Kondo insulator

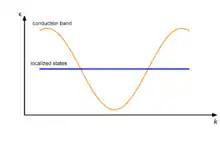
Dispersion relation of conduction band and localized states.

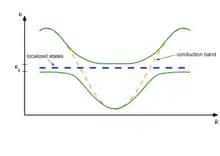
Hybridization and forming of an indirect energy (hybridization) gap due to the coherent Kondo screening of the local moments by the sea of conduction electrons.

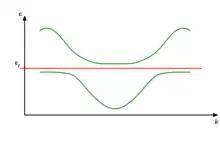
In case of Kondo insulators the Fermi level (chemical potential) is located in the hybridization gap.

In solid-state physics, Kondo insulators (also referred as Kondo semiconductors and heavy fermion semiconductors) are understood as materials with strongly correlated electrons, that open up a narrow band gap (in the order of 10 meV) at low temperatures with the chemical potential lying in the gap, whereas in heavy fermion materials the chemical potential is located in the conduction band.